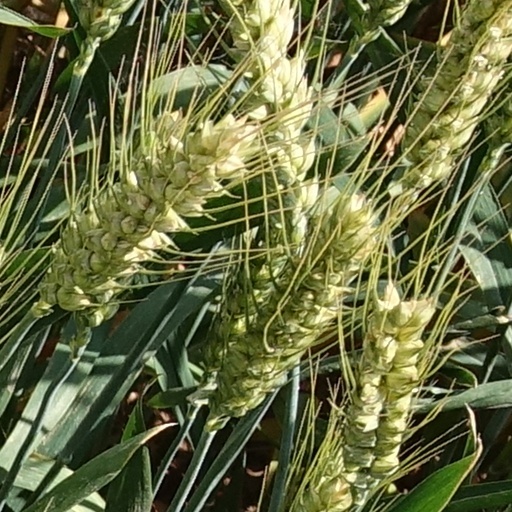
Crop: wheat